Neath and Tennant Canal

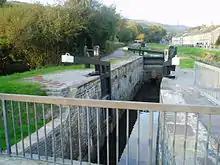
The chamber of the newly restored Clun Isaf lock

Several obstacles remain before the canal restoration can be completed. To join the two navigable sections a new bridge would be needed where the canal is culverted under Commercial Road, and the infilled section to Abergarwed would need to be excavated. The original bridge at Commercial Road is buried beneath the new embankment, and so there is sufficient headroom available through the embankment without major alterations to the road level. Rebuilding of the two Abergarwed locks and Resolven lock would then create a single stretch of canal some long. Extension to the south is blocked by a bridge at water level in Neath, but in 2009 Neath Port Talbot Council commissioned the Prince's Foundation and British Petroleum to investigate options for the regeneration of the Canal Green area, between the river and the railway line, and the proposals suggested that it should be replaced by a lifting or bascule bridge.